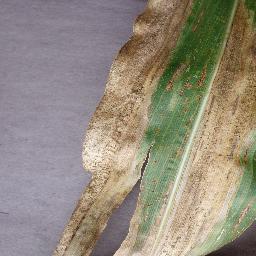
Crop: corn
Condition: (maize)_northern_blight